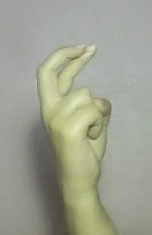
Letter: zay